Zoé Talon du Cayla

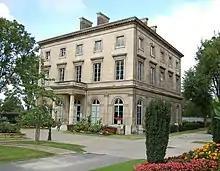
Château de Saint-Ouen, 1821–22

In 1821 the king had the Château de Saint-Ouen, north of Paris, razed and rebuilt by the architect Jacques-Marie Huvé; the first stones were laid 2 May 1821, in the presence of the king and the comtesse. The old château had been the site of the signing of papers that restored the brother of Louis XVI to the throne of France. It was decorated and furnished out of Louis XVIII's pocket, without a trace in the official budget of the "Maison du Roi", and completed by the end of 1822, when Mme de Cayla officially "purchased" it from the architect, 29 October 1822. The King's house-warming gift was a dessert service of Sèvres porcelain painted with views of the new château.